Škabrijel

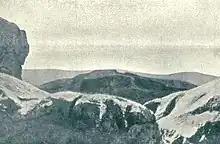
1917 photo of Škabrijel Hill

Škabrijel is a hill above the town of Nova Gorica in Slovenia. The hill is named after the Archangel Gabriel.